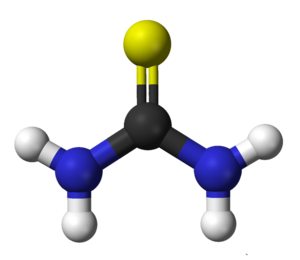
Lev Alexandrovitch Tchougaïev, né le 16 octobre 1873 à Moscou et mort le 26 septembre 1922 à Griazovets, est un chimiste russe connu pour ses travaux en chimie organique et minérale. Ses recherches sur les terpènes et le camphre l'ont notamment amené à décrire la réaction d'élimination qui porte aujourd'hui son nom, tandis que ses travaux pionniers sur la chimie de coordination du platine l'ont hissé au rang de spécialiste du domaine.